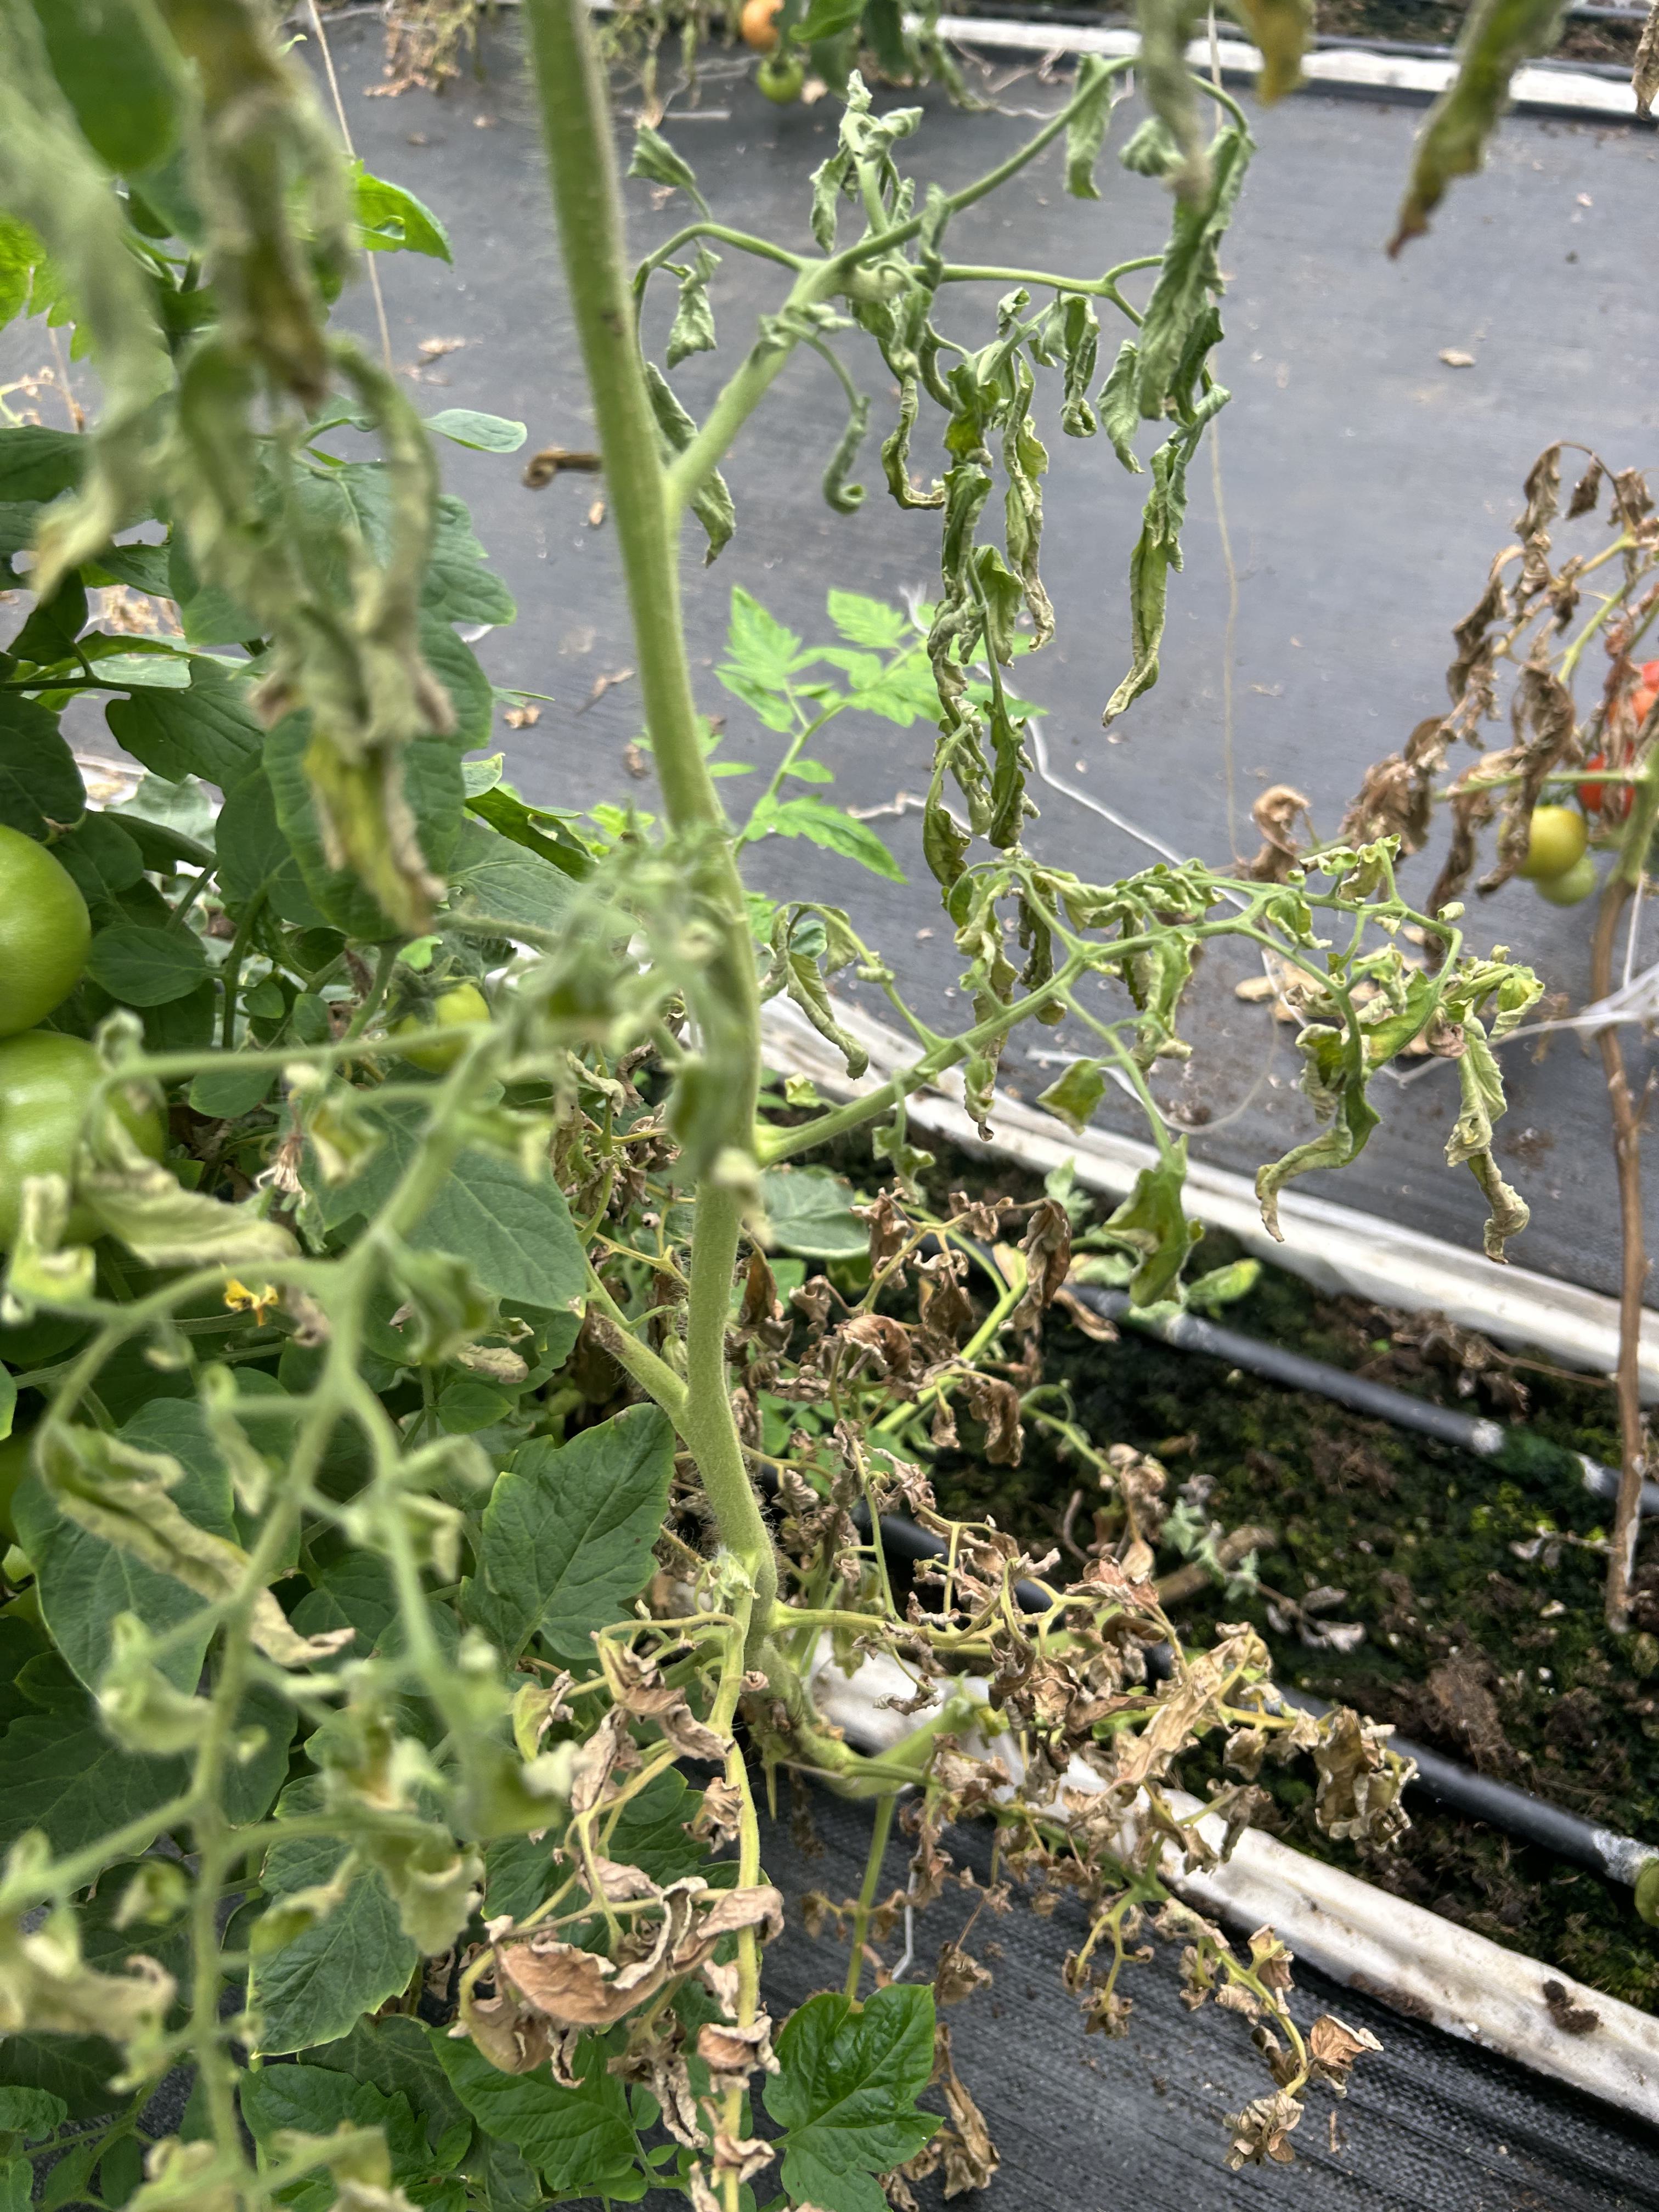
Disease: Wilt